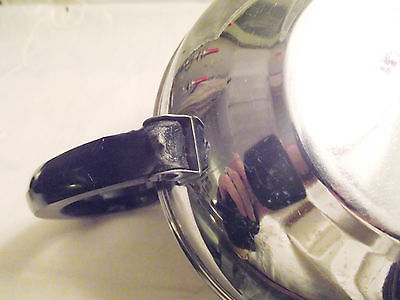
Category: kettle